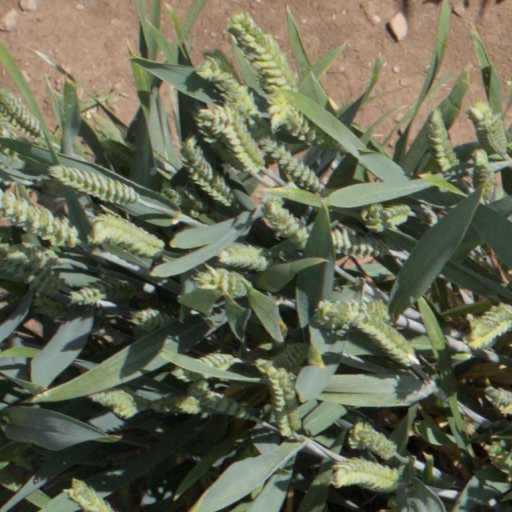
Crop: wheat